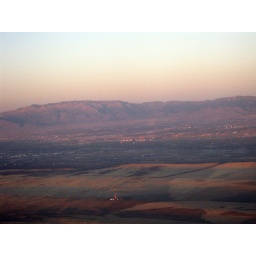
One of my favorite sights: flying over the mountains into Albuquerque.